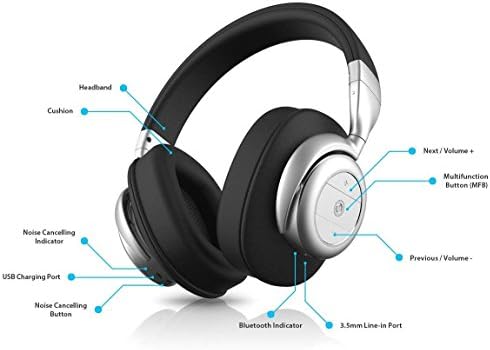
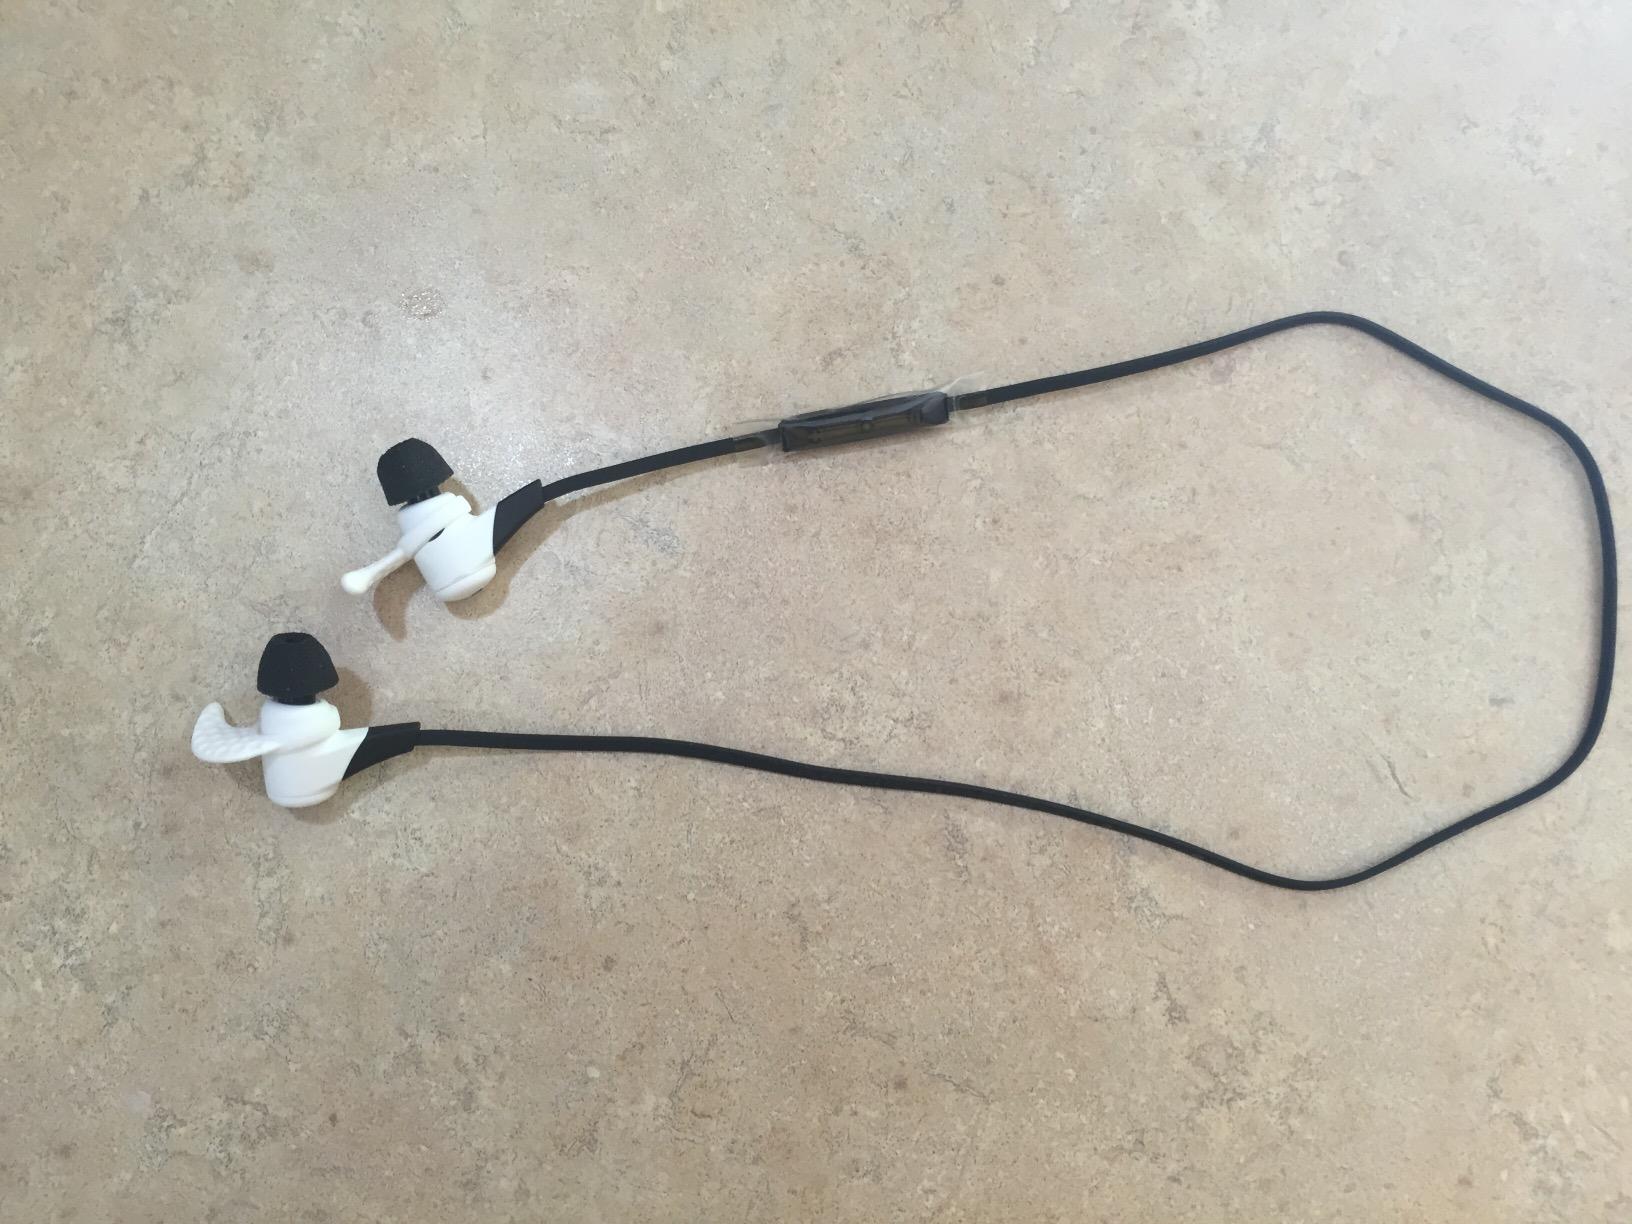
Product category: headphones
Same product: no